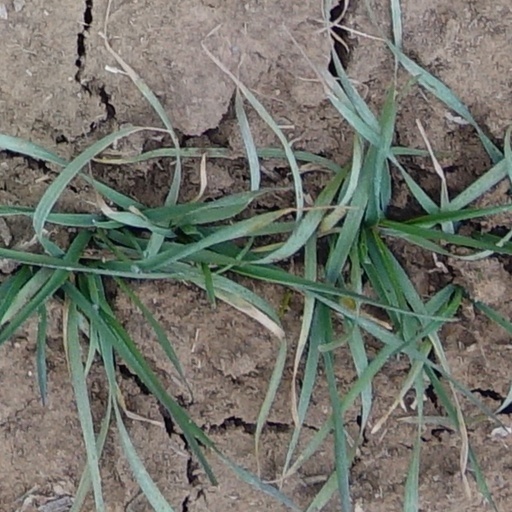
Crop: wheat